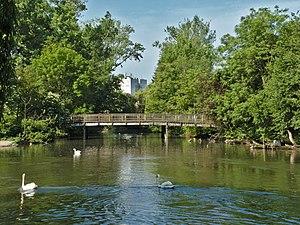
Confluence Bruche Ill à Strasbourg
La Bruche est une rivière née dans les Vosges, au pied du Climont, à 690 m d'altitude. Elle conflue en rive gauche avec l'Ill à la lisière de Strasbourg, à 135 m d'altitude et c'est un sous-affluent du Rhin.